Parish Church of St Helier

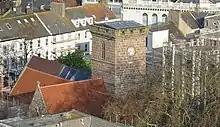
A view from above

Until 1548 the interior of the building would have resembled the interior of any medieval church, with a rood screen separating the chancel from the nave (projections to support the screen can still be seen on the piers either side of the nave on the west side of the crossing). It is not known if there were ever wall paintings, but successive generations of plaster and whitewash over the last five centuries will have long concealed any which may have existed. In 1548 Edward VI ordered the destruction of all aspects of ‘Popish Superstition’ within the churches of his realm. The Jerseymen, strongly influenced by Huguenot immigrants fleeing persecution in France, carried out the King's orders with zeal, and all altars, fonts, holy water stoups and piscinas were removed, the rood screen was dismantled, the stained glass smashed and all but one bell was taken from the tower. A huge triple-decker pulpit was erected in the crossing and pews were arranged around it. Seven galleries were built, including one reserved for smokers. In spite of the return of Anglican worship in the 17th century, the church continued in this state until the 1860s, by which time it had fallen into considerable disrepair. A major project of restoration was undertaken to repair and re-order the building after the conventions of the Church of England. The pulpit was replaced by a much more modest affair at the north west corner of the crossing, the galleries were broken up, the pews were taken out and replaced by a new set facing the restored altar at the east end. The original font, left in the churchyard, was given to Grouville Parish Church and a new font installed. An extension was made to the west end of the Nave, and a new gallery was installed there and in the south transept. New choir stalls were erected in the chancel. In 1930 these were replaced by another new set as a memorial to Charles George Renouf, a Jurat of the Royal Court (the stalls they replaced were given to St Andrew's Church). At the same time the level of the Chancel floor was raised. The South Chapel was re-ordered in 1952 as a memorial to Matthew le Marinel, Rector of St Helier and Dean of Jersey during the German Occupation (1940–45), and again in 2004 to make it more ‘user-friendly’. In 1997 a glass screen was erected to separate the nave extension from the rest of the church to create a Welcome area, new glass doors were installed at the west end and the font was moved from the west end to its original position by the North Door.